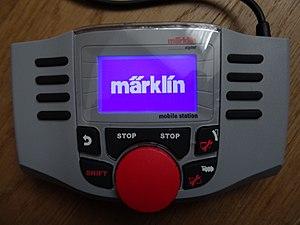
Unité de commande de trains miniature de Märklin
Märklin est un fabricant allemand de trains miniatures. La société est fondée à Göppingen en 1859 et était alors spécialisée dans les accessoires de maisons de poupée. Ce n'est qu'un peu plus tard qu'elle se spécialise dans les jeux de construction, petites machines à vapeur, véhicules routiers et train à traîner.